Death on the Rock

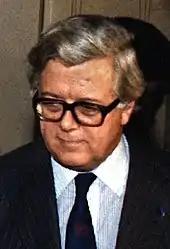
A silver-haired man in a black suit and tie

Bolton believed his team had enough to broadcast a documentary about the Gibraltar shootings. The journalists filmed those eyewitnesses who were willing to speak on camera. They also rented a helicopter and, with the assistance of the Spanish police, reconstructed the surveillance operation.